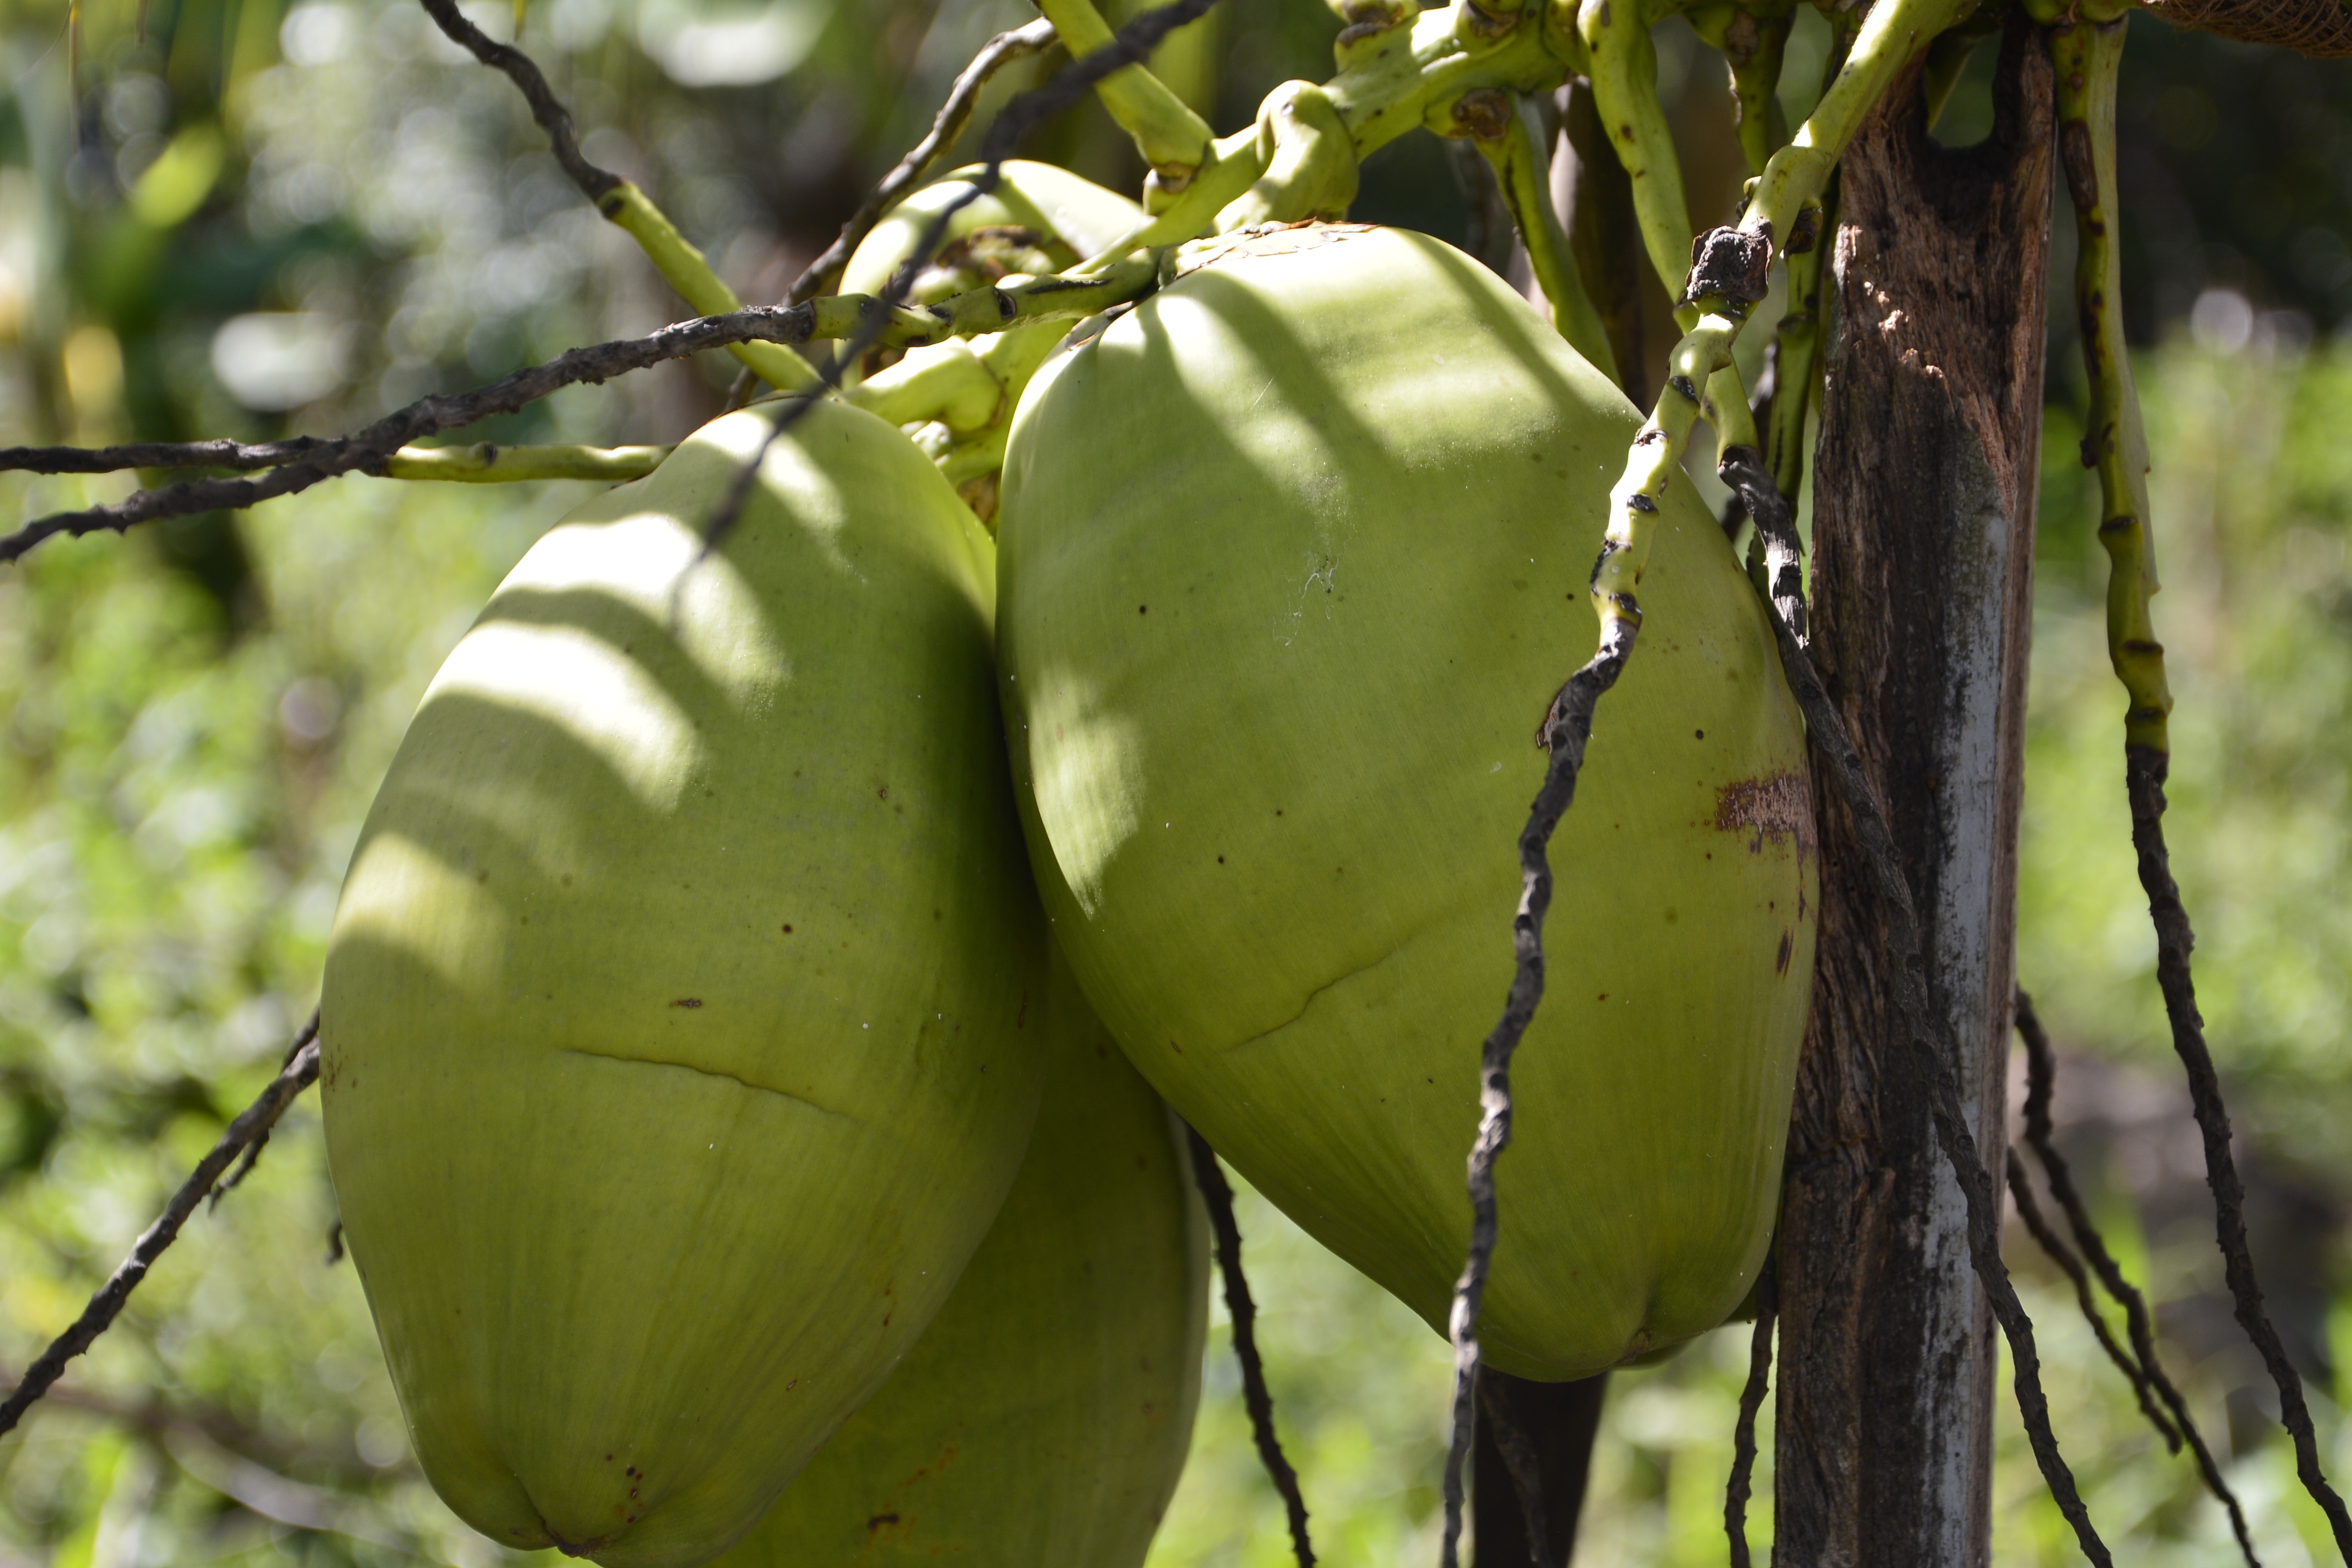
tree, nature, branch, plant, sunlight, leaf, flower, food, green, produce, botany, flora, gourd, coco, macro photography, flowering plant, plant stem, land plant